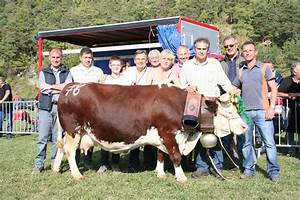
Label: cow